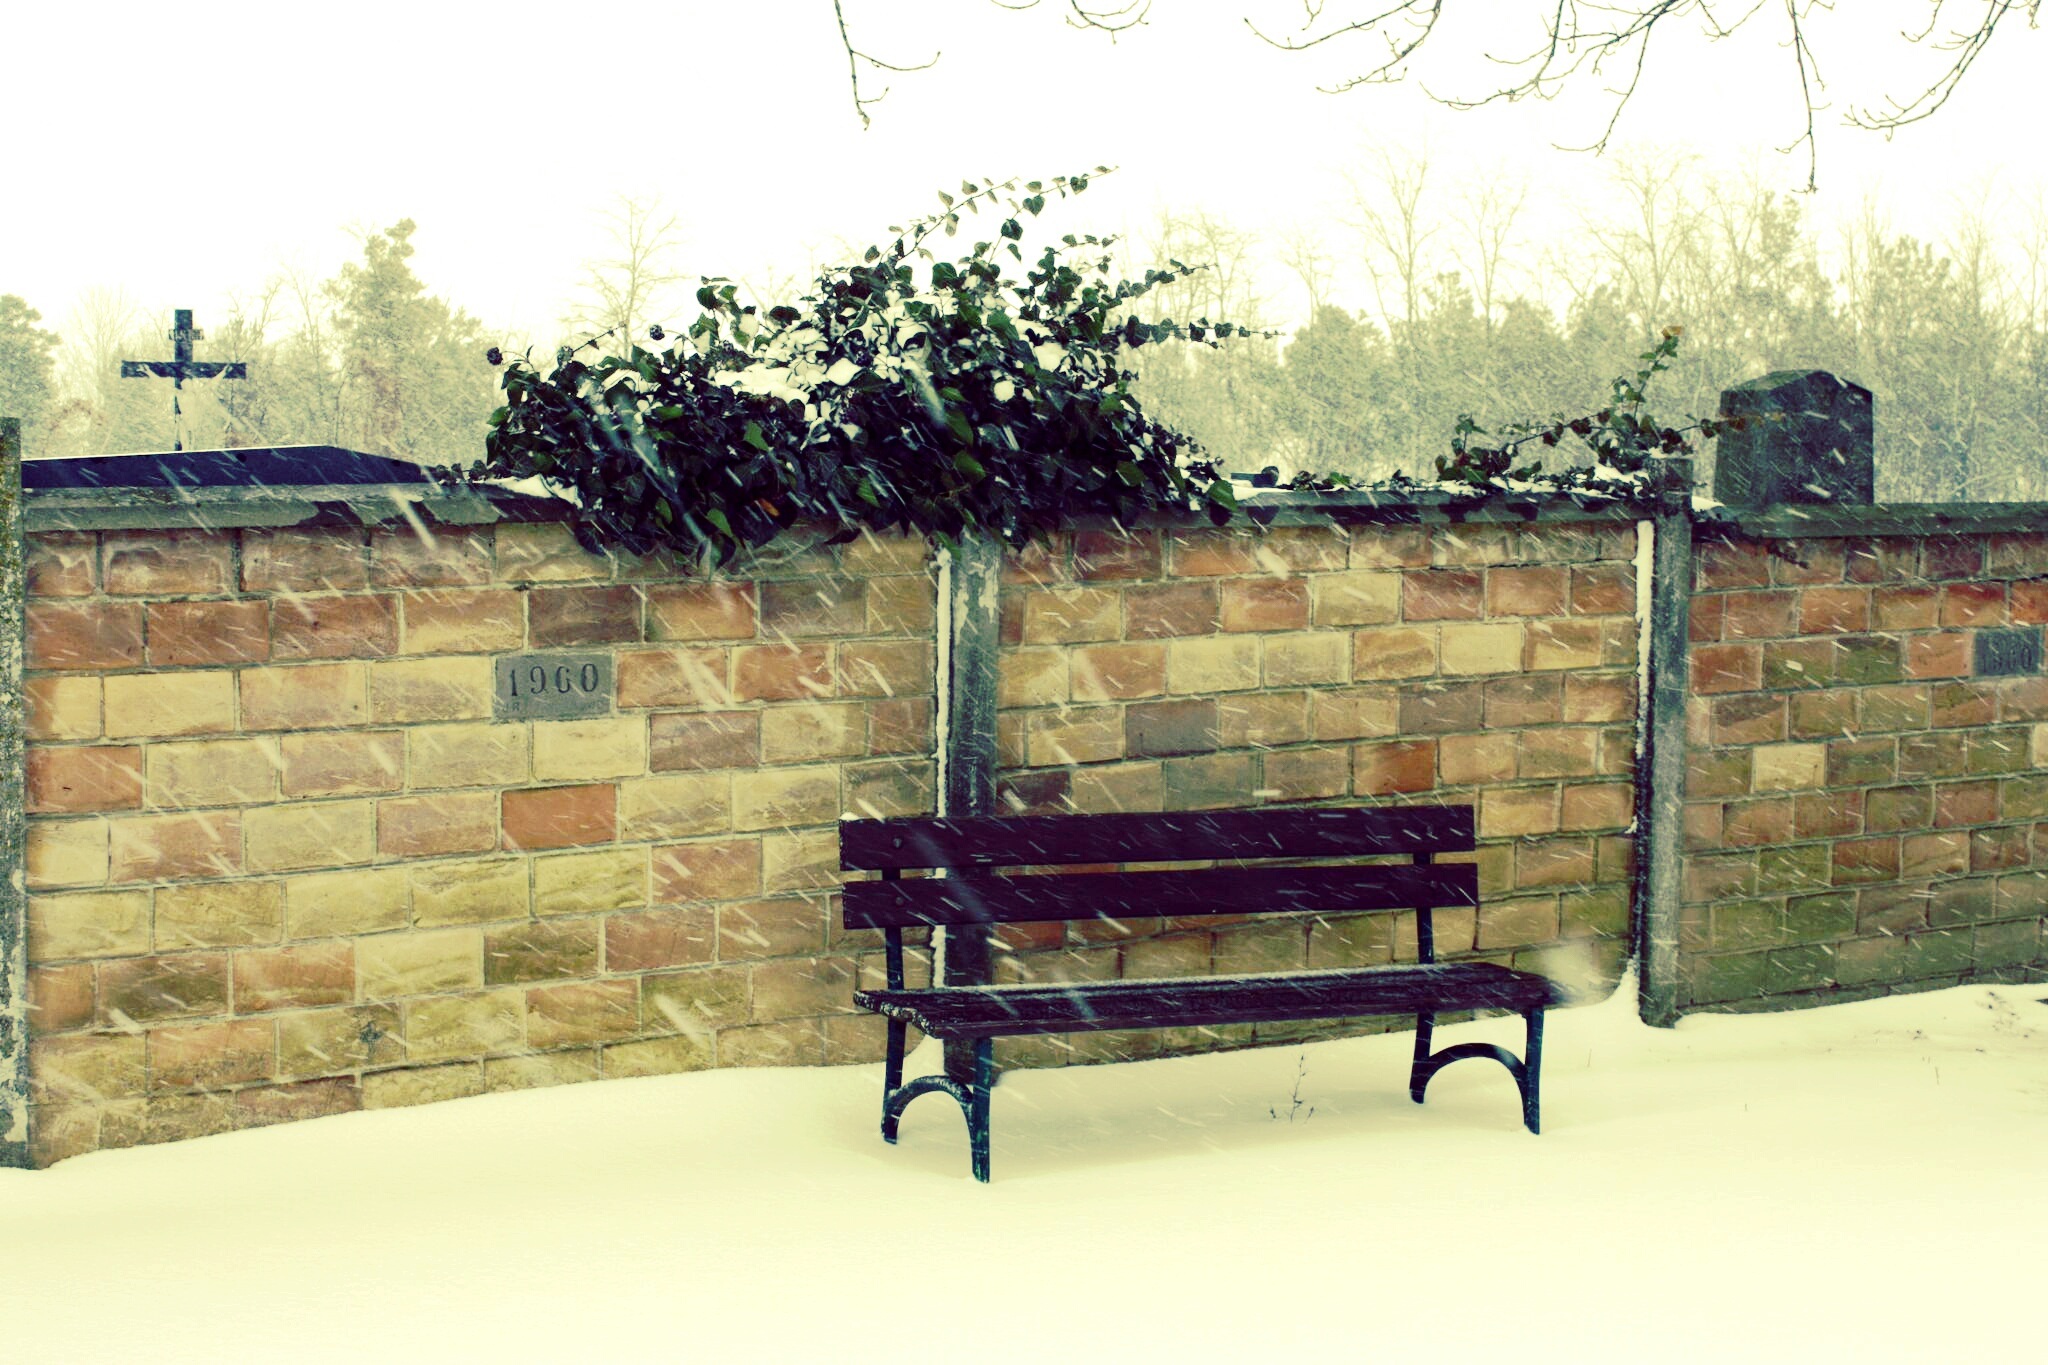
bench, wall, relax, rest, cross, cemetery, furniture, brick wall, sit, stones, bank, break, benches, city wall, modern art, click